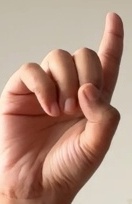
ASL sign: D